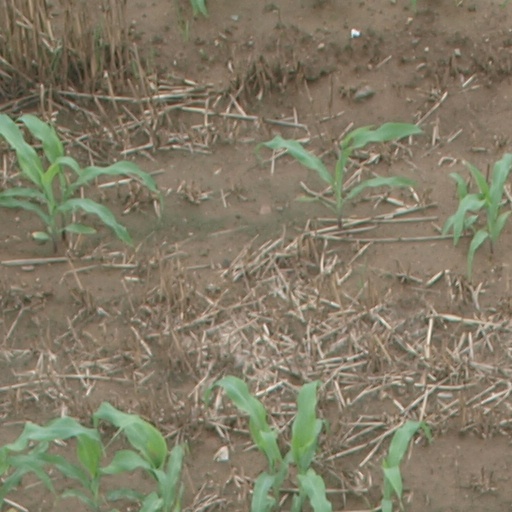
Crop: maize; corn